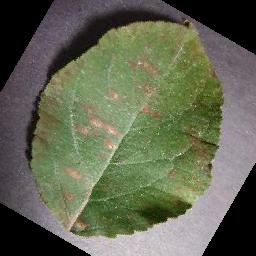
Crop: apple
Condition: cedar_rust